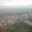
Label: plain